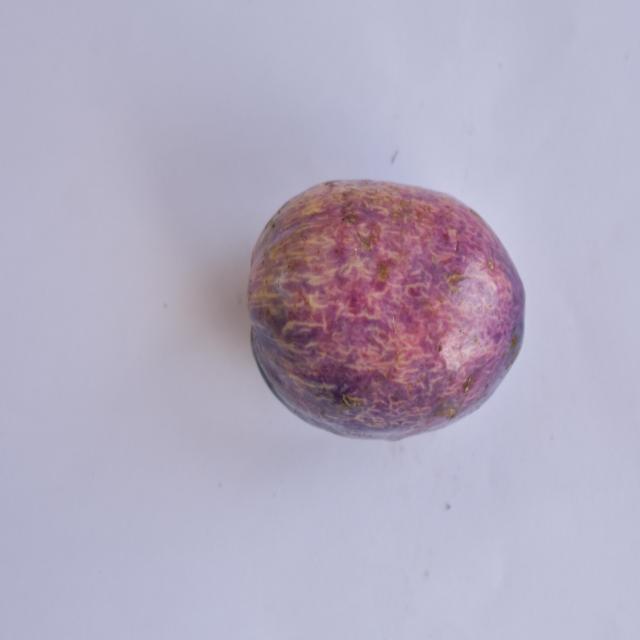
Plum grade: unripe